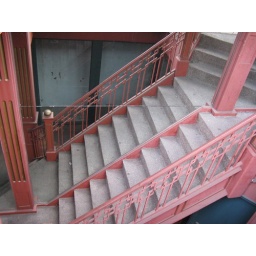
Stairs in the narrowest office building in the world